Béost

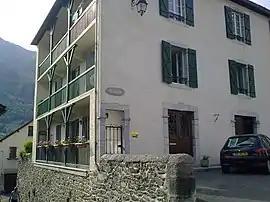
Town hall

Béost is a commune of the Pyrénées-Atlantiques department in southwestern France.